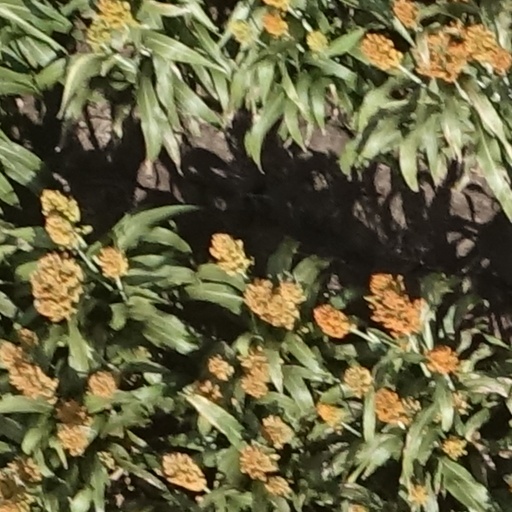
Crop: sorghum